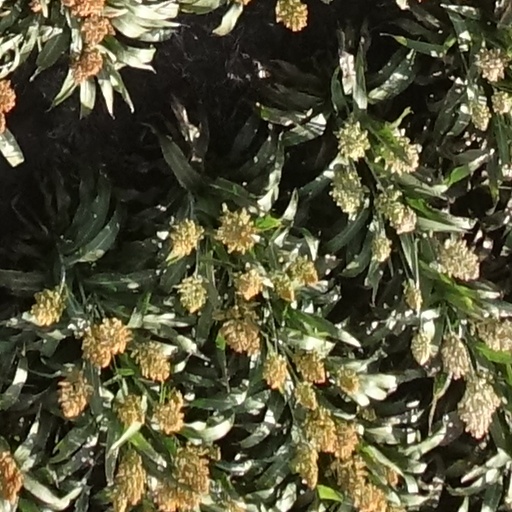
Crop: sorghum